De Havilland Mosquito

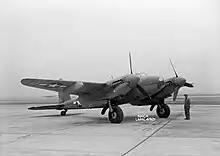
B Mk.XX, the Canadian version of B Mk.IV. One of the 40 USAAF F-8s.

Another fighter-bomber variant was the Mosquito FB Mk. XVIII (known as the "Tsetse") of which one was converted from a FB Mk. VI to serve as prototype and 17 were purpose-built. The Mk.XVIII was armed with a Molins "6-pounder Class M" cannon: this was a modified QF 6-pounder (57 mm) anti-tank gun fitted with an auto-loader to allow both semi- or fully automatic fire. 25 rounds were carried, with the entire installation weighing . In addition, of armour was added within the engine cowlings, around the nose and under the cockpit floor to protect the engines and crew from heavily armed U-boats, the intended primary target of the Mk.XVIII. Two or four .303 (7.7 mm) Browning machine guns were retained in the nose and were used to "sight" the main weapon onto the target.